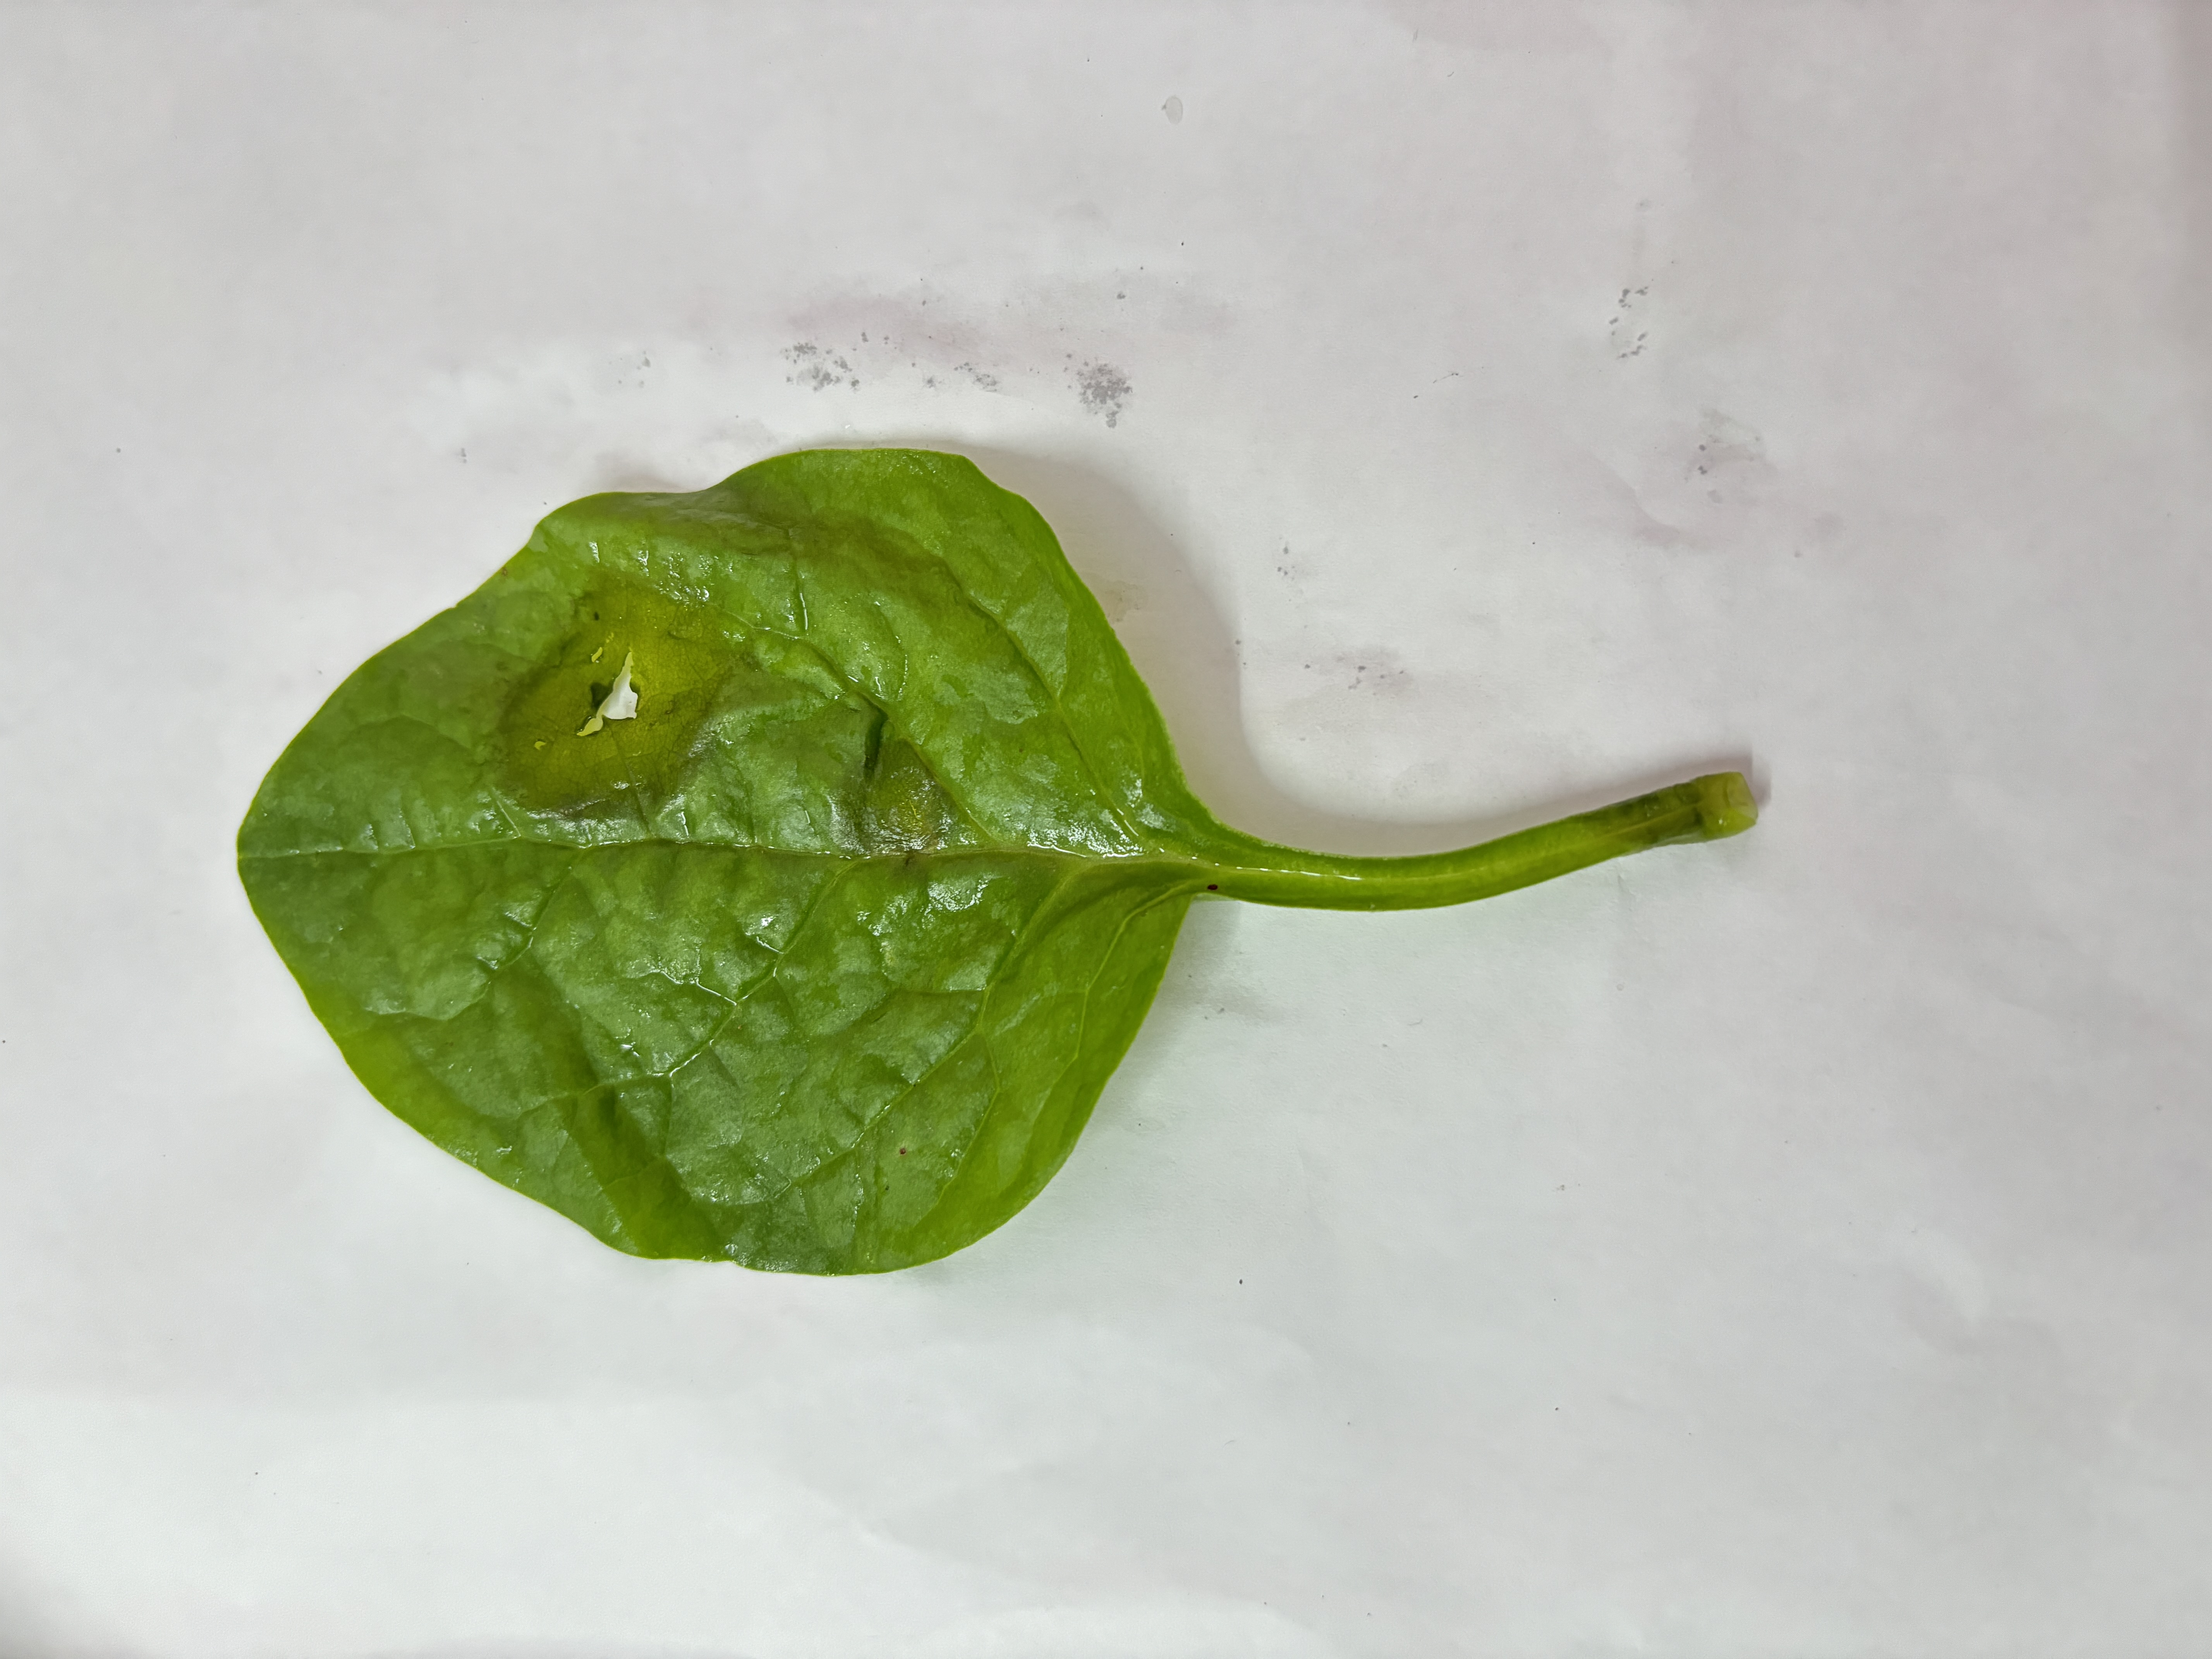
Label: Anthracnose